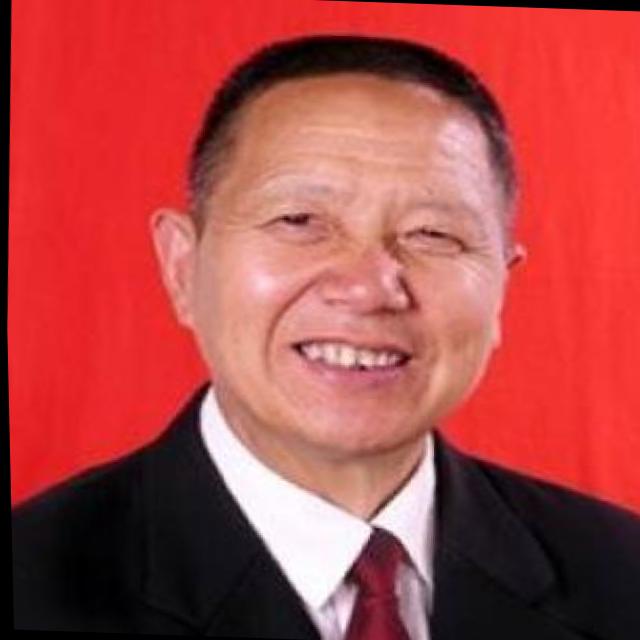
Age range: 45-64